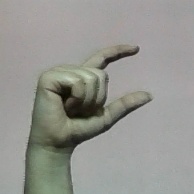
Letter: dal